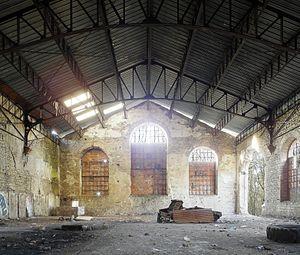
Le puits Arthur-de-Buyer est l'un des principaux puits des houillères de Ronchamp, situé sur le territoire de la commune de Magny-Danigon, dans le département français de la Haute-Saône et la région Bourgogne-Franche-Comté. Ce puits est creusé dès 1894 pour assurer l'avenir de la compagnie minière qui se trouve dans une situation délicate à cette époque. Le projet est mené par Léon Poussigue, directeur des houillères depuis 1891. Il est chargé de diriger des travaux de creusement, de concevoir les bâtiments et d'installer chaque machine. Le siège est baptisé du nom du président Arthur de Buyer, en fonction depuis 1876 et parti en retraite lors de la mise en activité de la fosse.